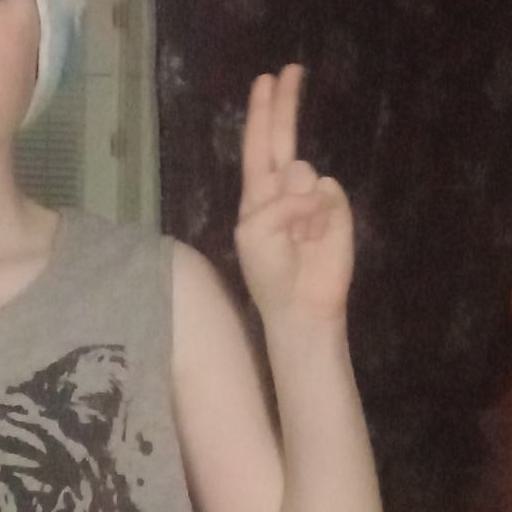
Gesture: two_up